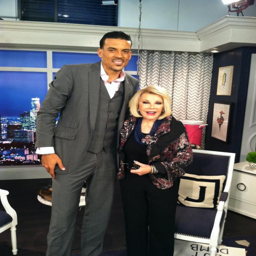
actor and comedian on the set of tv talk show